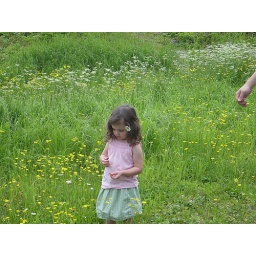
A very buggy field on top of a mountain in New Hampshire